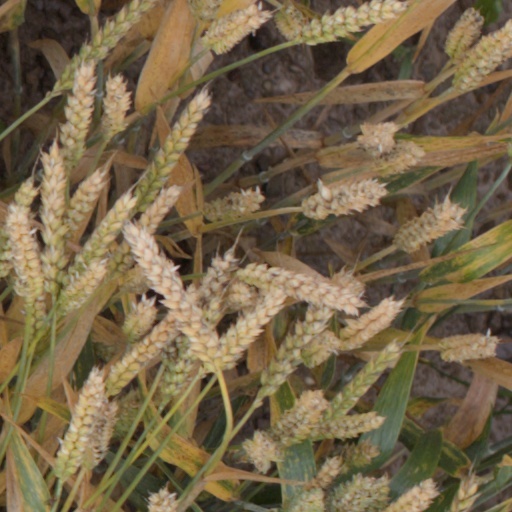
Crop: wheat